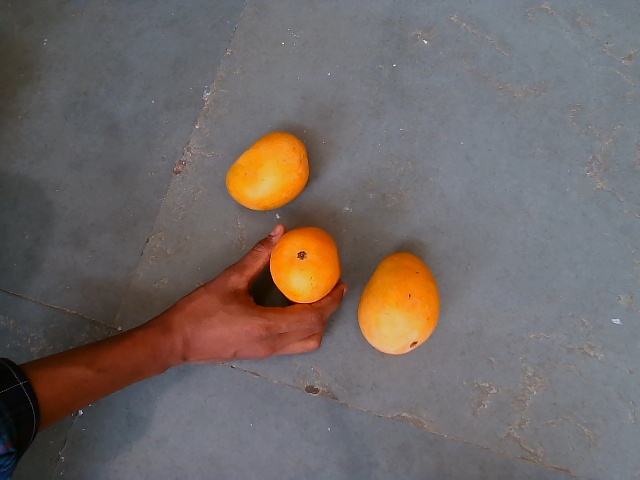
Label: Ripe_Mango